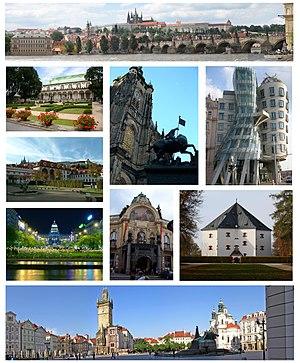
Haut